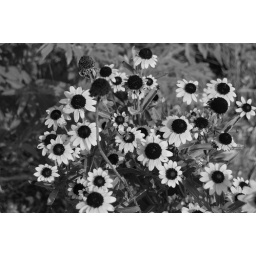
this is something i was working on for a black and white project. this was taken around the UNF nature trails.